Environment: real
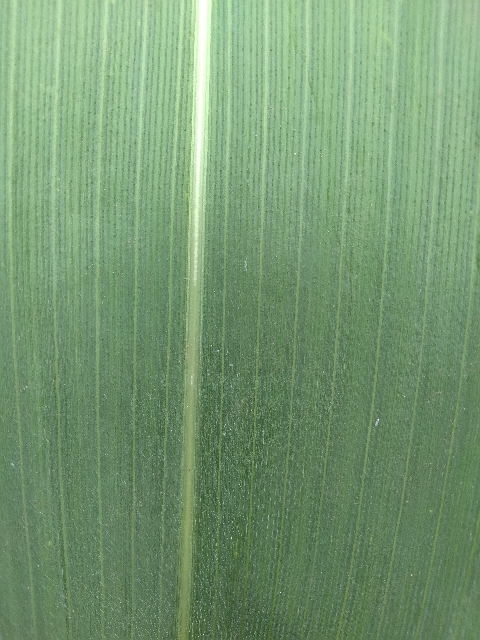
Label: healthy